Battle of Novi (1799)

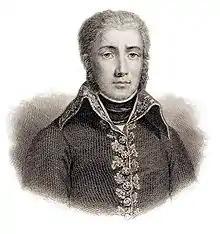
Jean Victor Moreau

Joubert did not plan on fighting at Novi Ligure, but the position that his troops held was well-suited for a defensive battle. Facing north, the French held an arc of high ground from Serravalle on the right to Pasturana on the left. In the center, Novi was surrounded by a wall and ditch dating to the Middle Ages. One weakness of the position was that the deep ravines of the Riasco and Braghena streams cut across the rear, obstructing any retreat. Kray had the Allied right wing in movement before dawn with Bellegarde on the right and Ott on the left. Seckendorf on the far right aimed for the place where the Riasco stream emerged from its ravine. The crackle of muskets began at 3:20 am as the Austrian columns bumped into French picket lines. This provoked a great racket in the French camps as their surprised troops rushed into formation. At first light, the Allies saw that the heights were crowned by the blue lines of French infantry. Instead of striking the flank of an enemy army on the move, the Austrians of the right wing were making a frontal attack on a strong position.